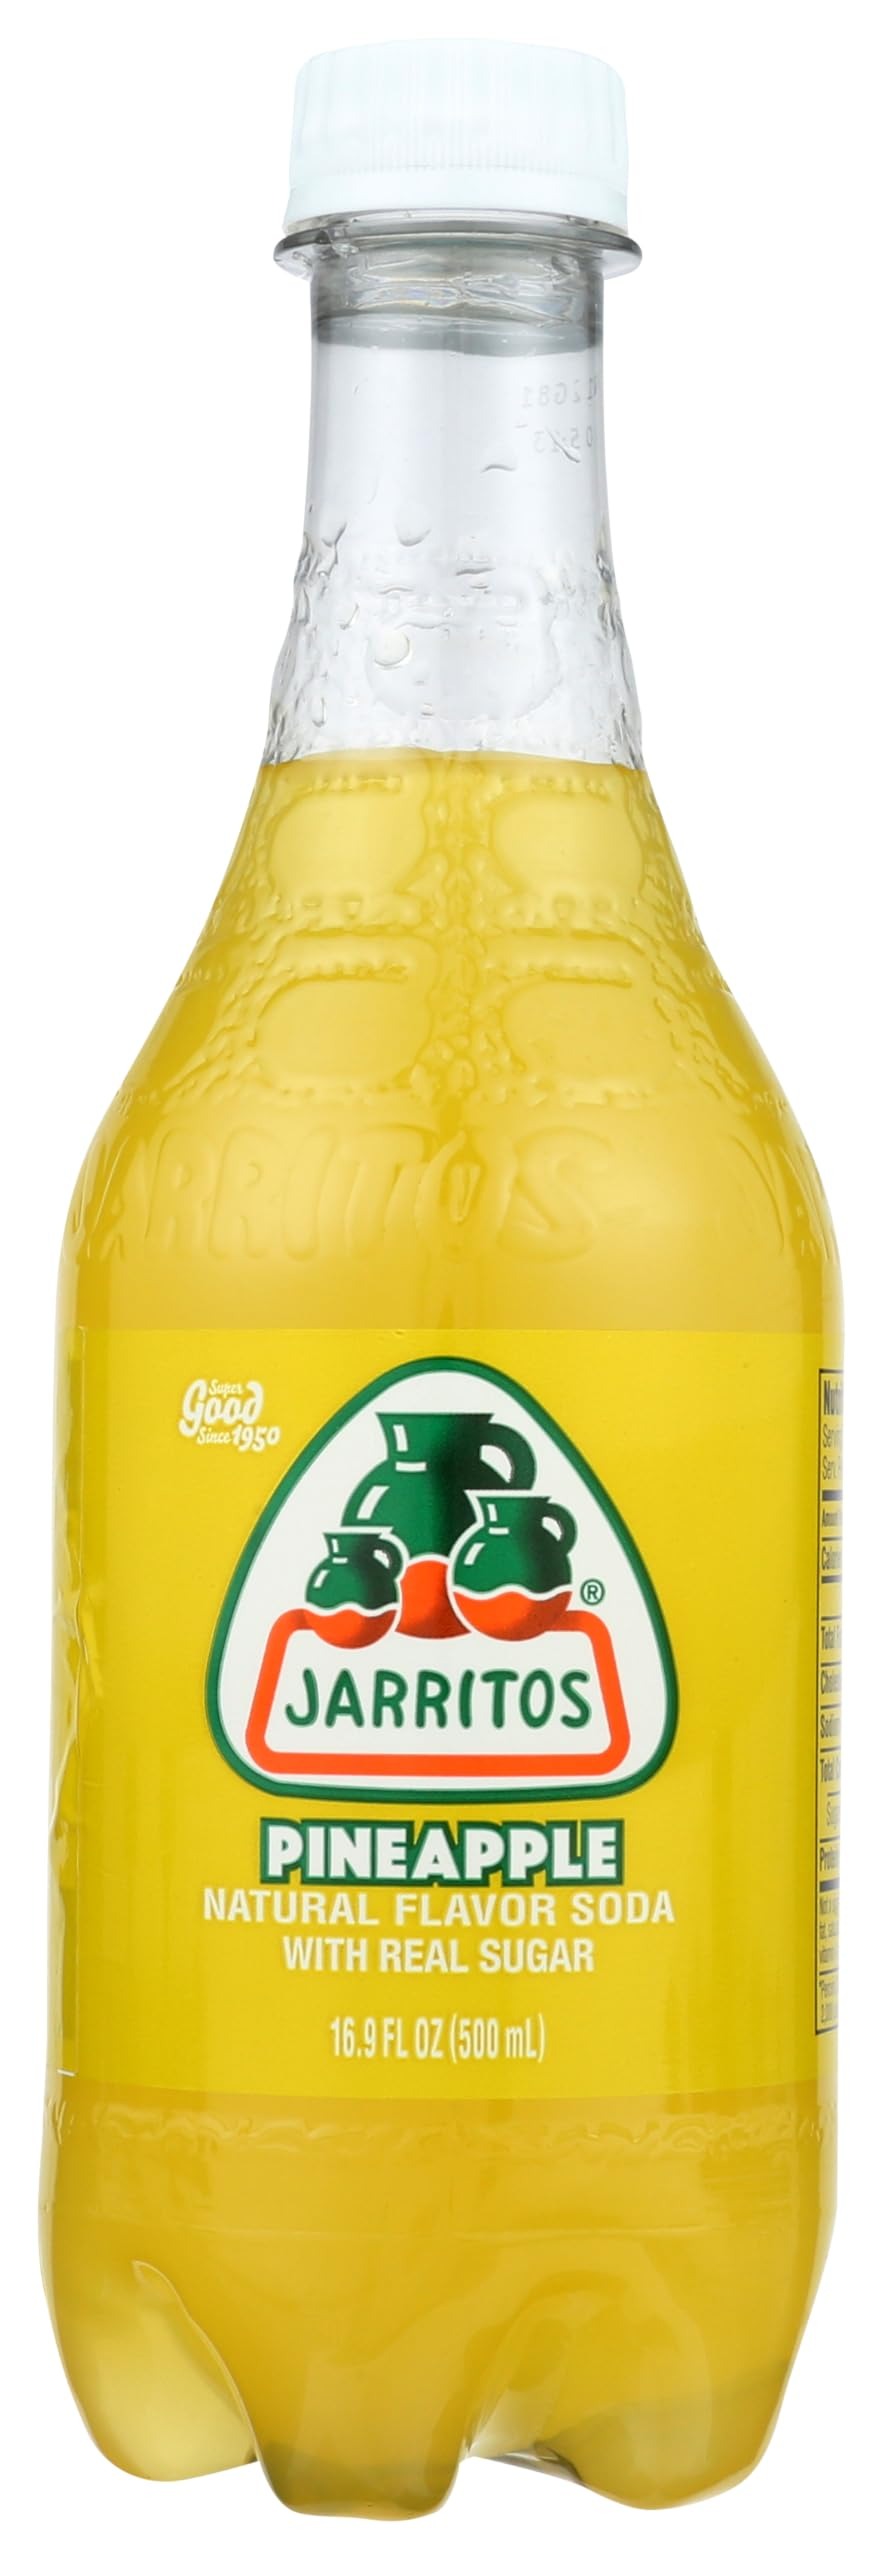
Item Name: Jarritos Drink, Pineapple, 16.9 Ounce (Pack of 24)
Bullet Point 1: Mexican soda with real fruit flavors
Bullet Point 2: Delicious soda drink
Value: 405.6
Unit: Fl Oz

Price: 38.265